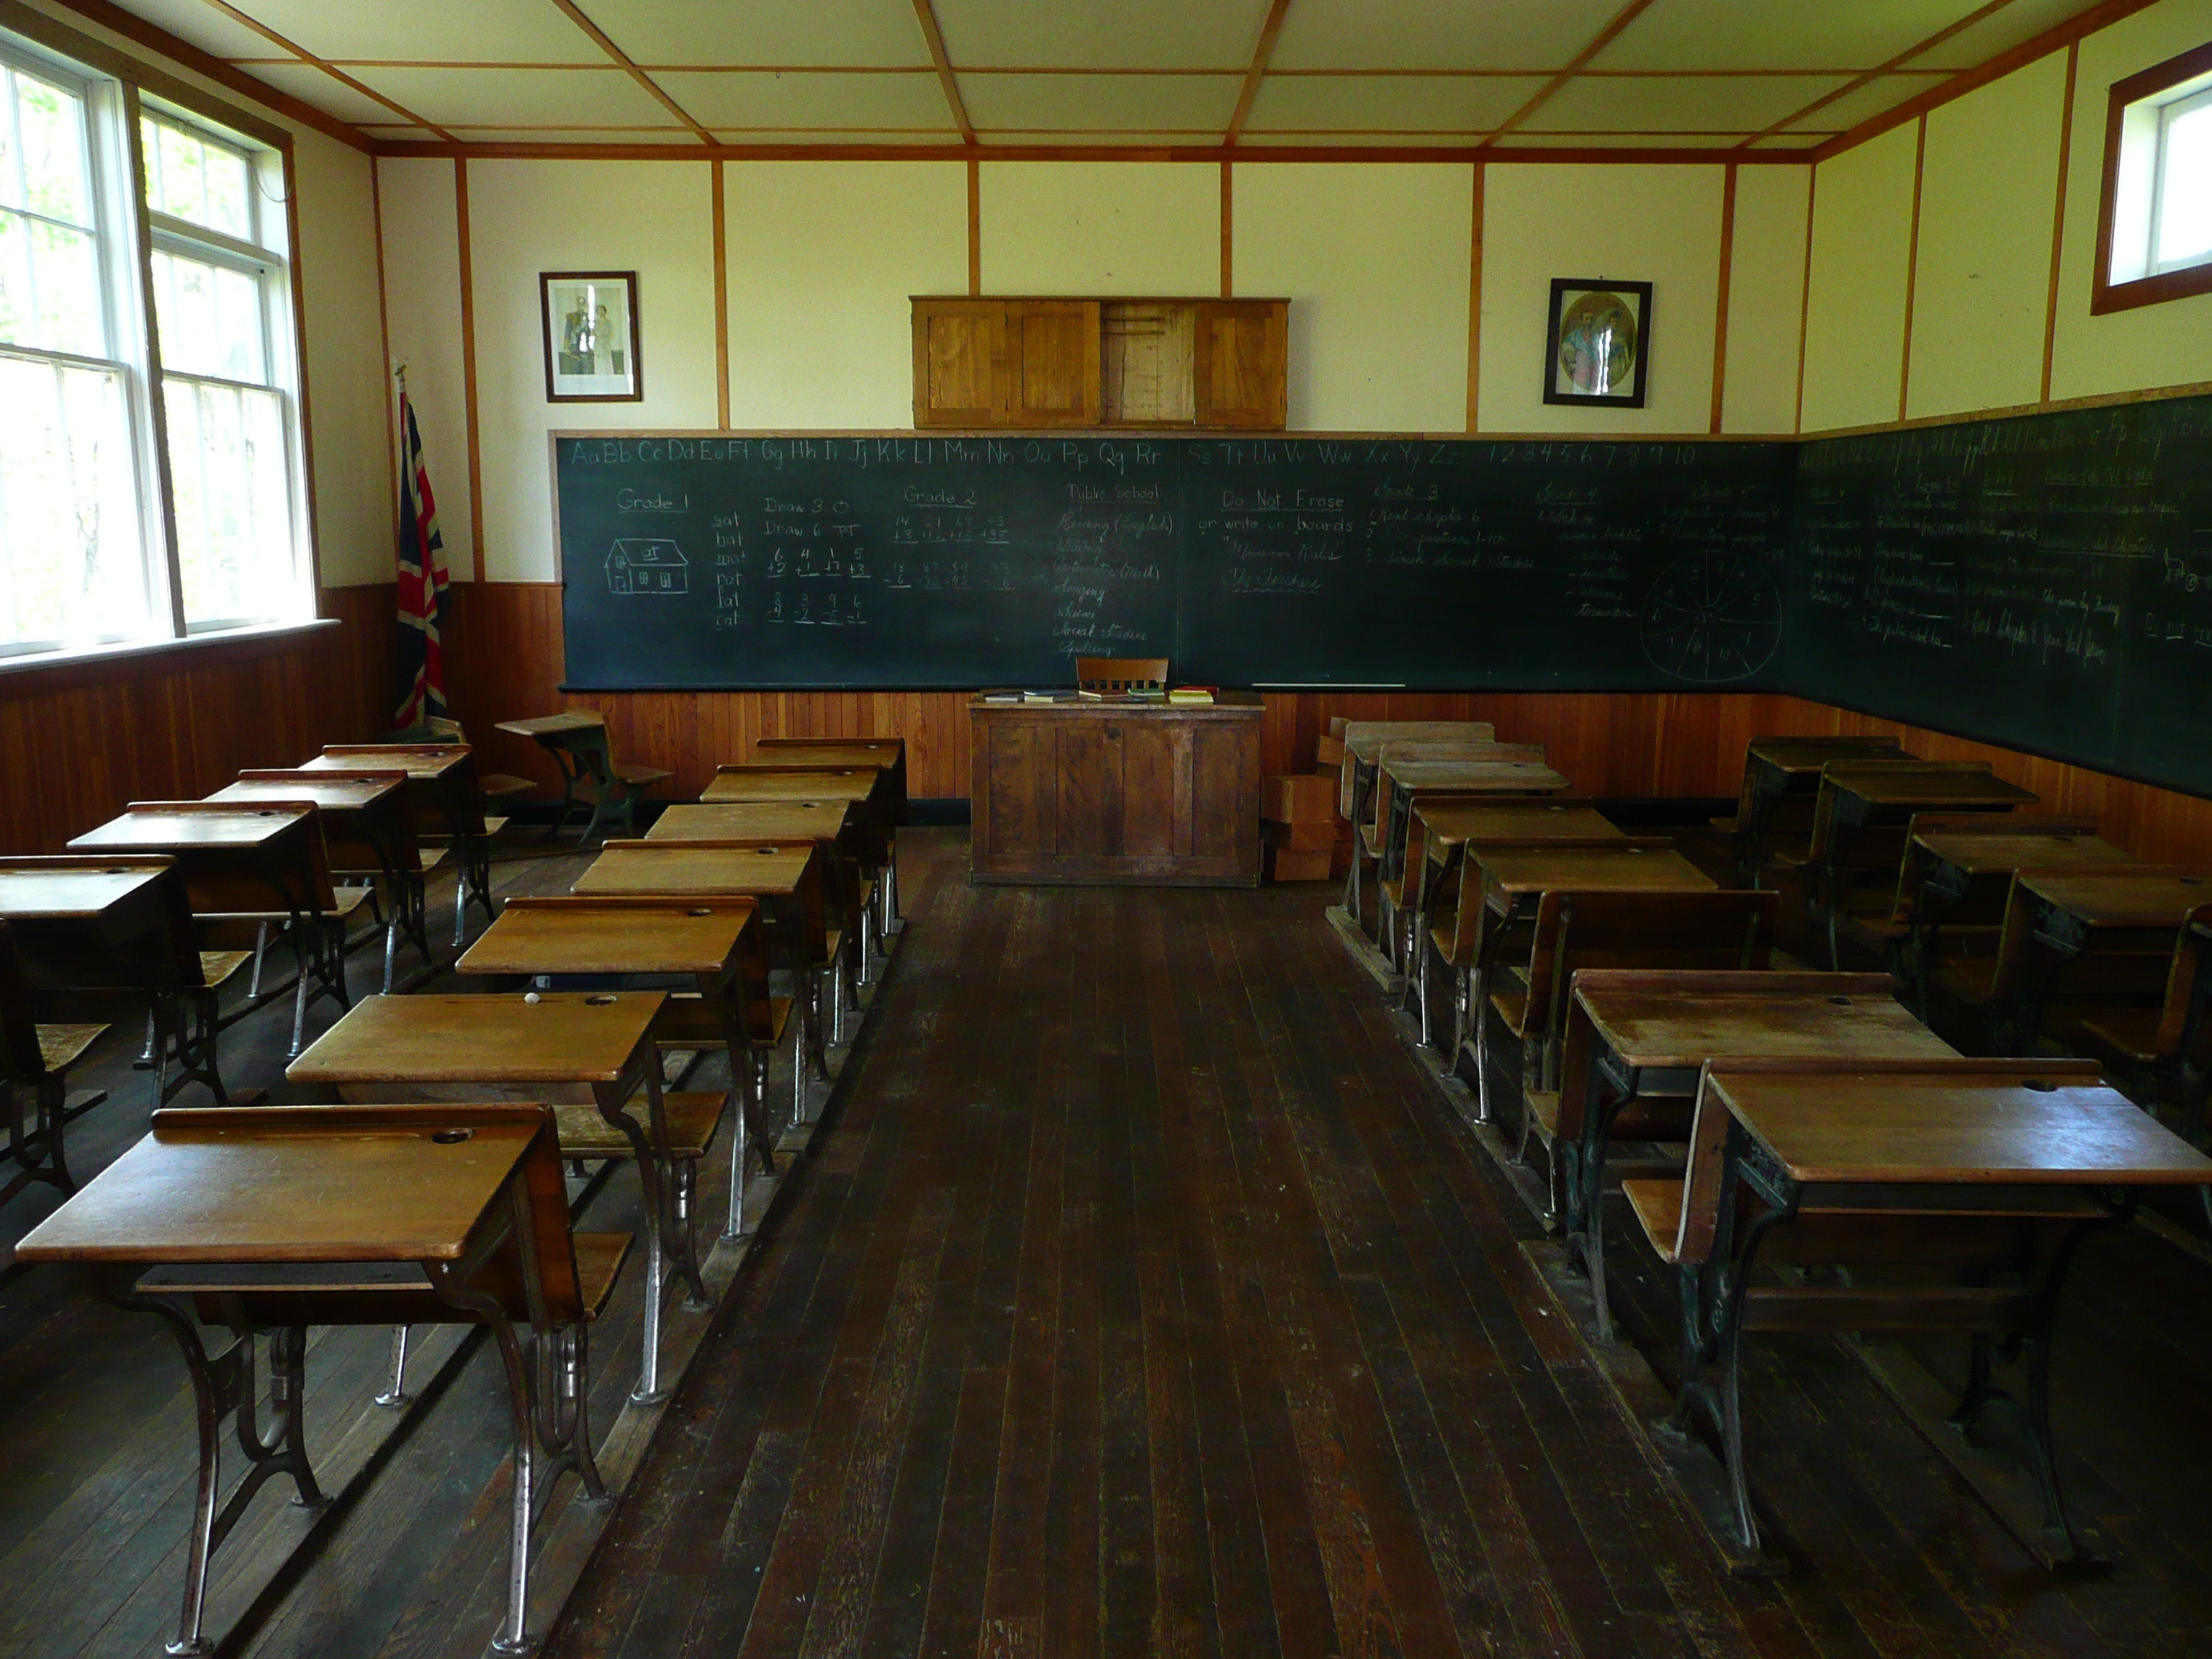
auditorium, building, room, education, classroom, chairs, canada, wooden, heritage, manitoba, steinbach, old school house, conference hall, school room, mennonite heritage village